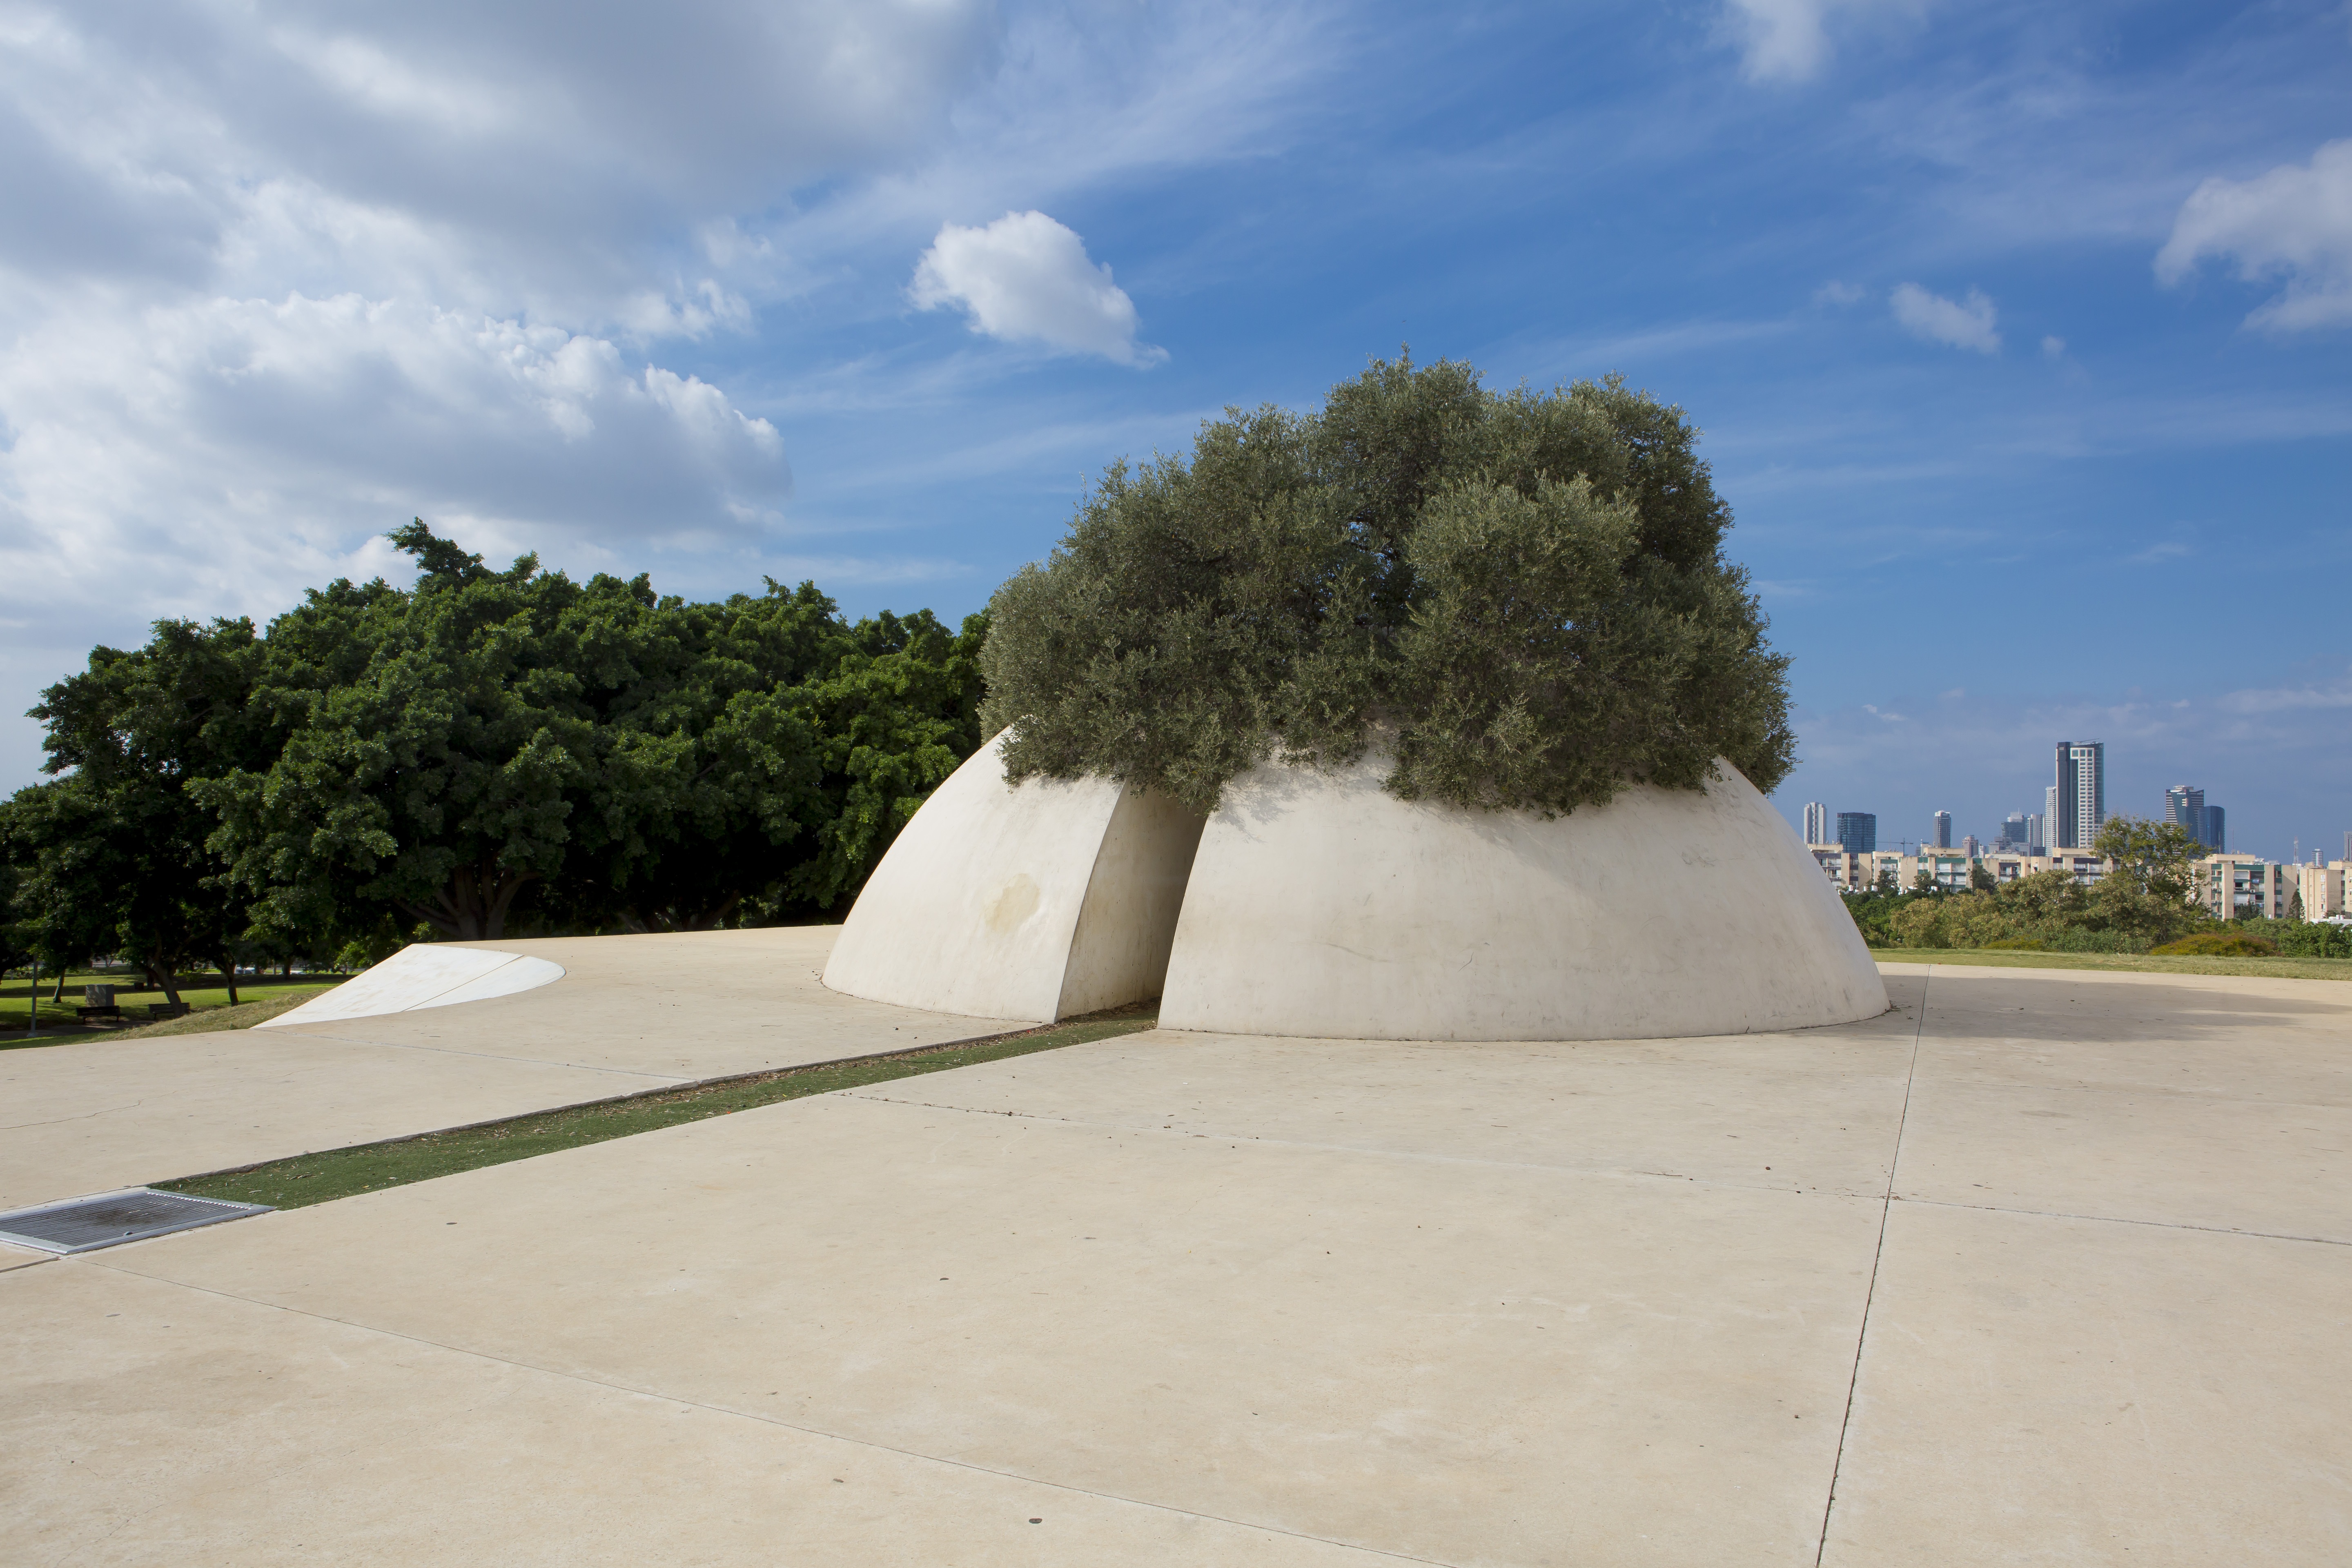
tree, sand, architecture, vacation, tel aviv, israel, atmosphere of earth, the white city